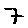
Label: 7